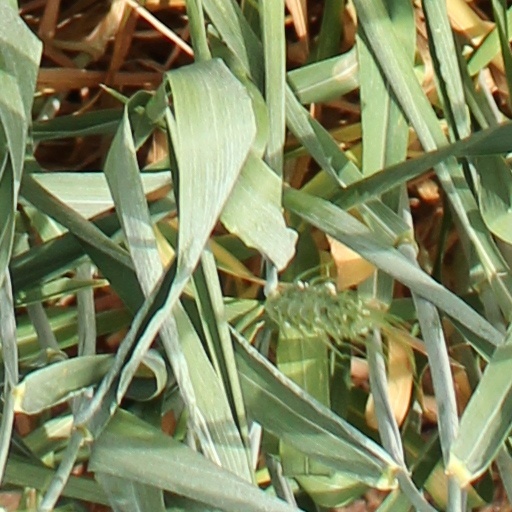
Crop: wheat